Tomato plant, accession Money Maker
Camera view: bottom (45 deg); turntable rotation: 0 degrees
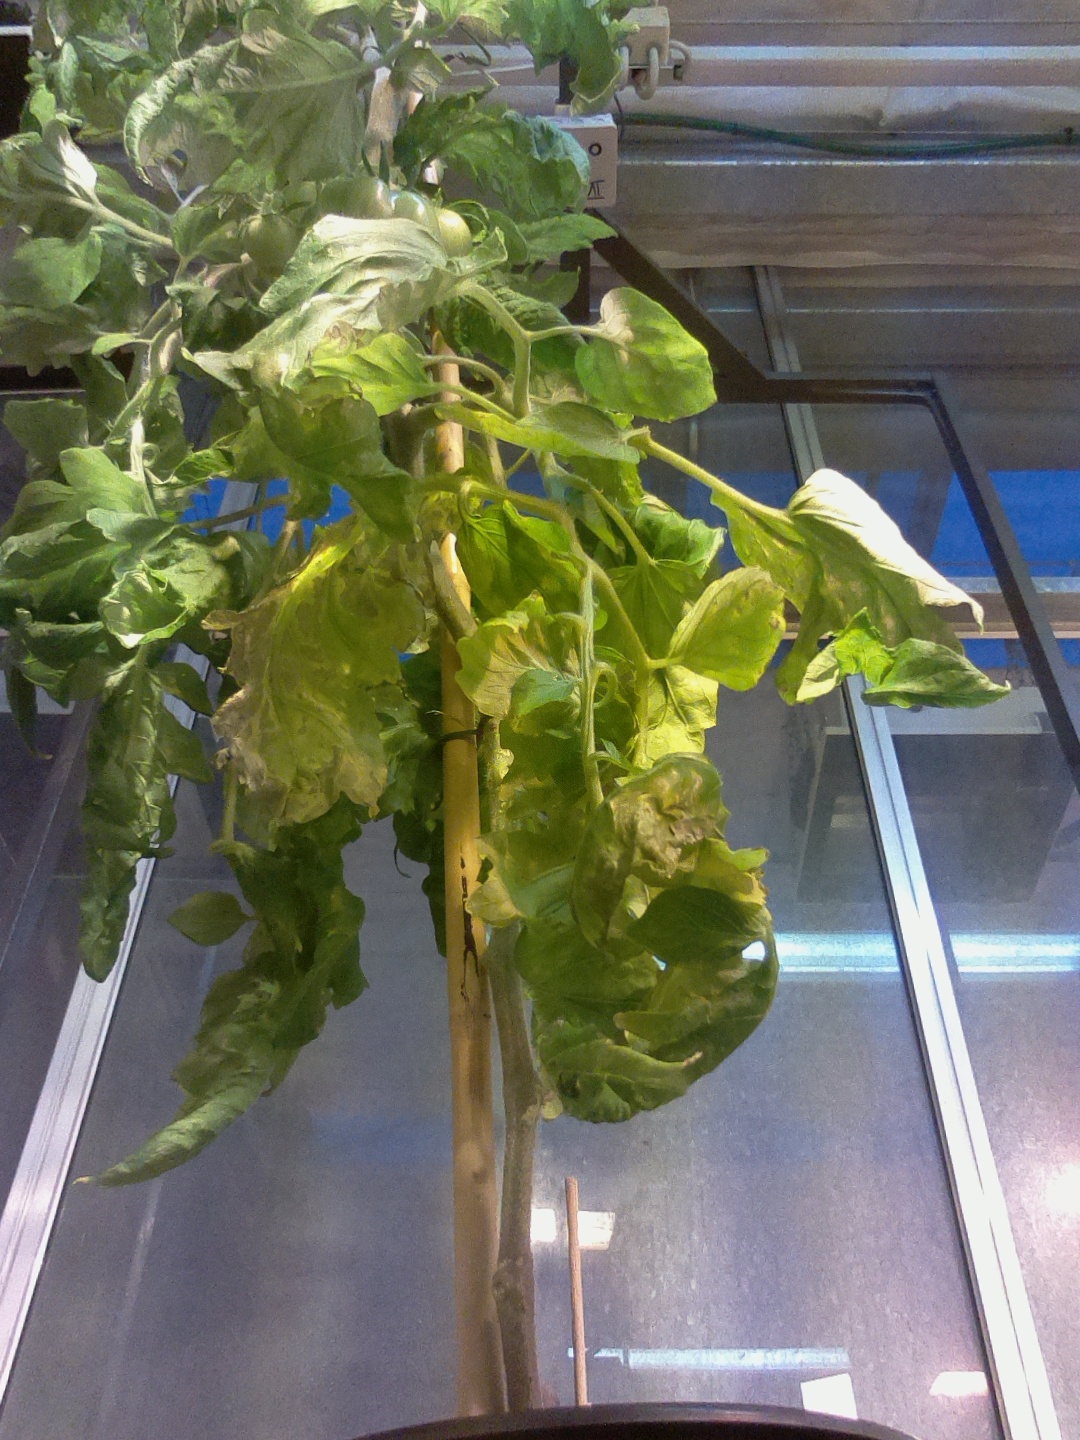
BBCH growth stage 78: 80% -90% of final fruit size